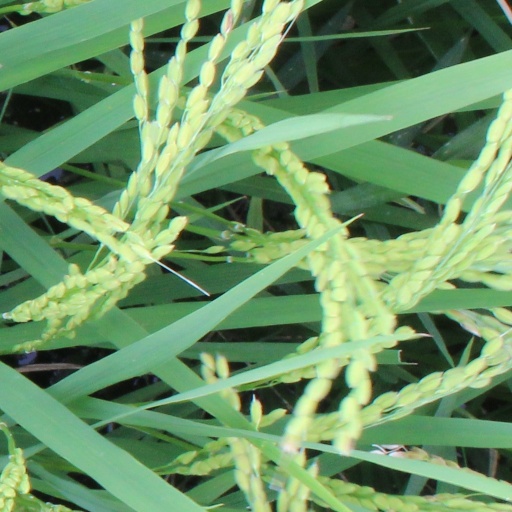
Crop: rice